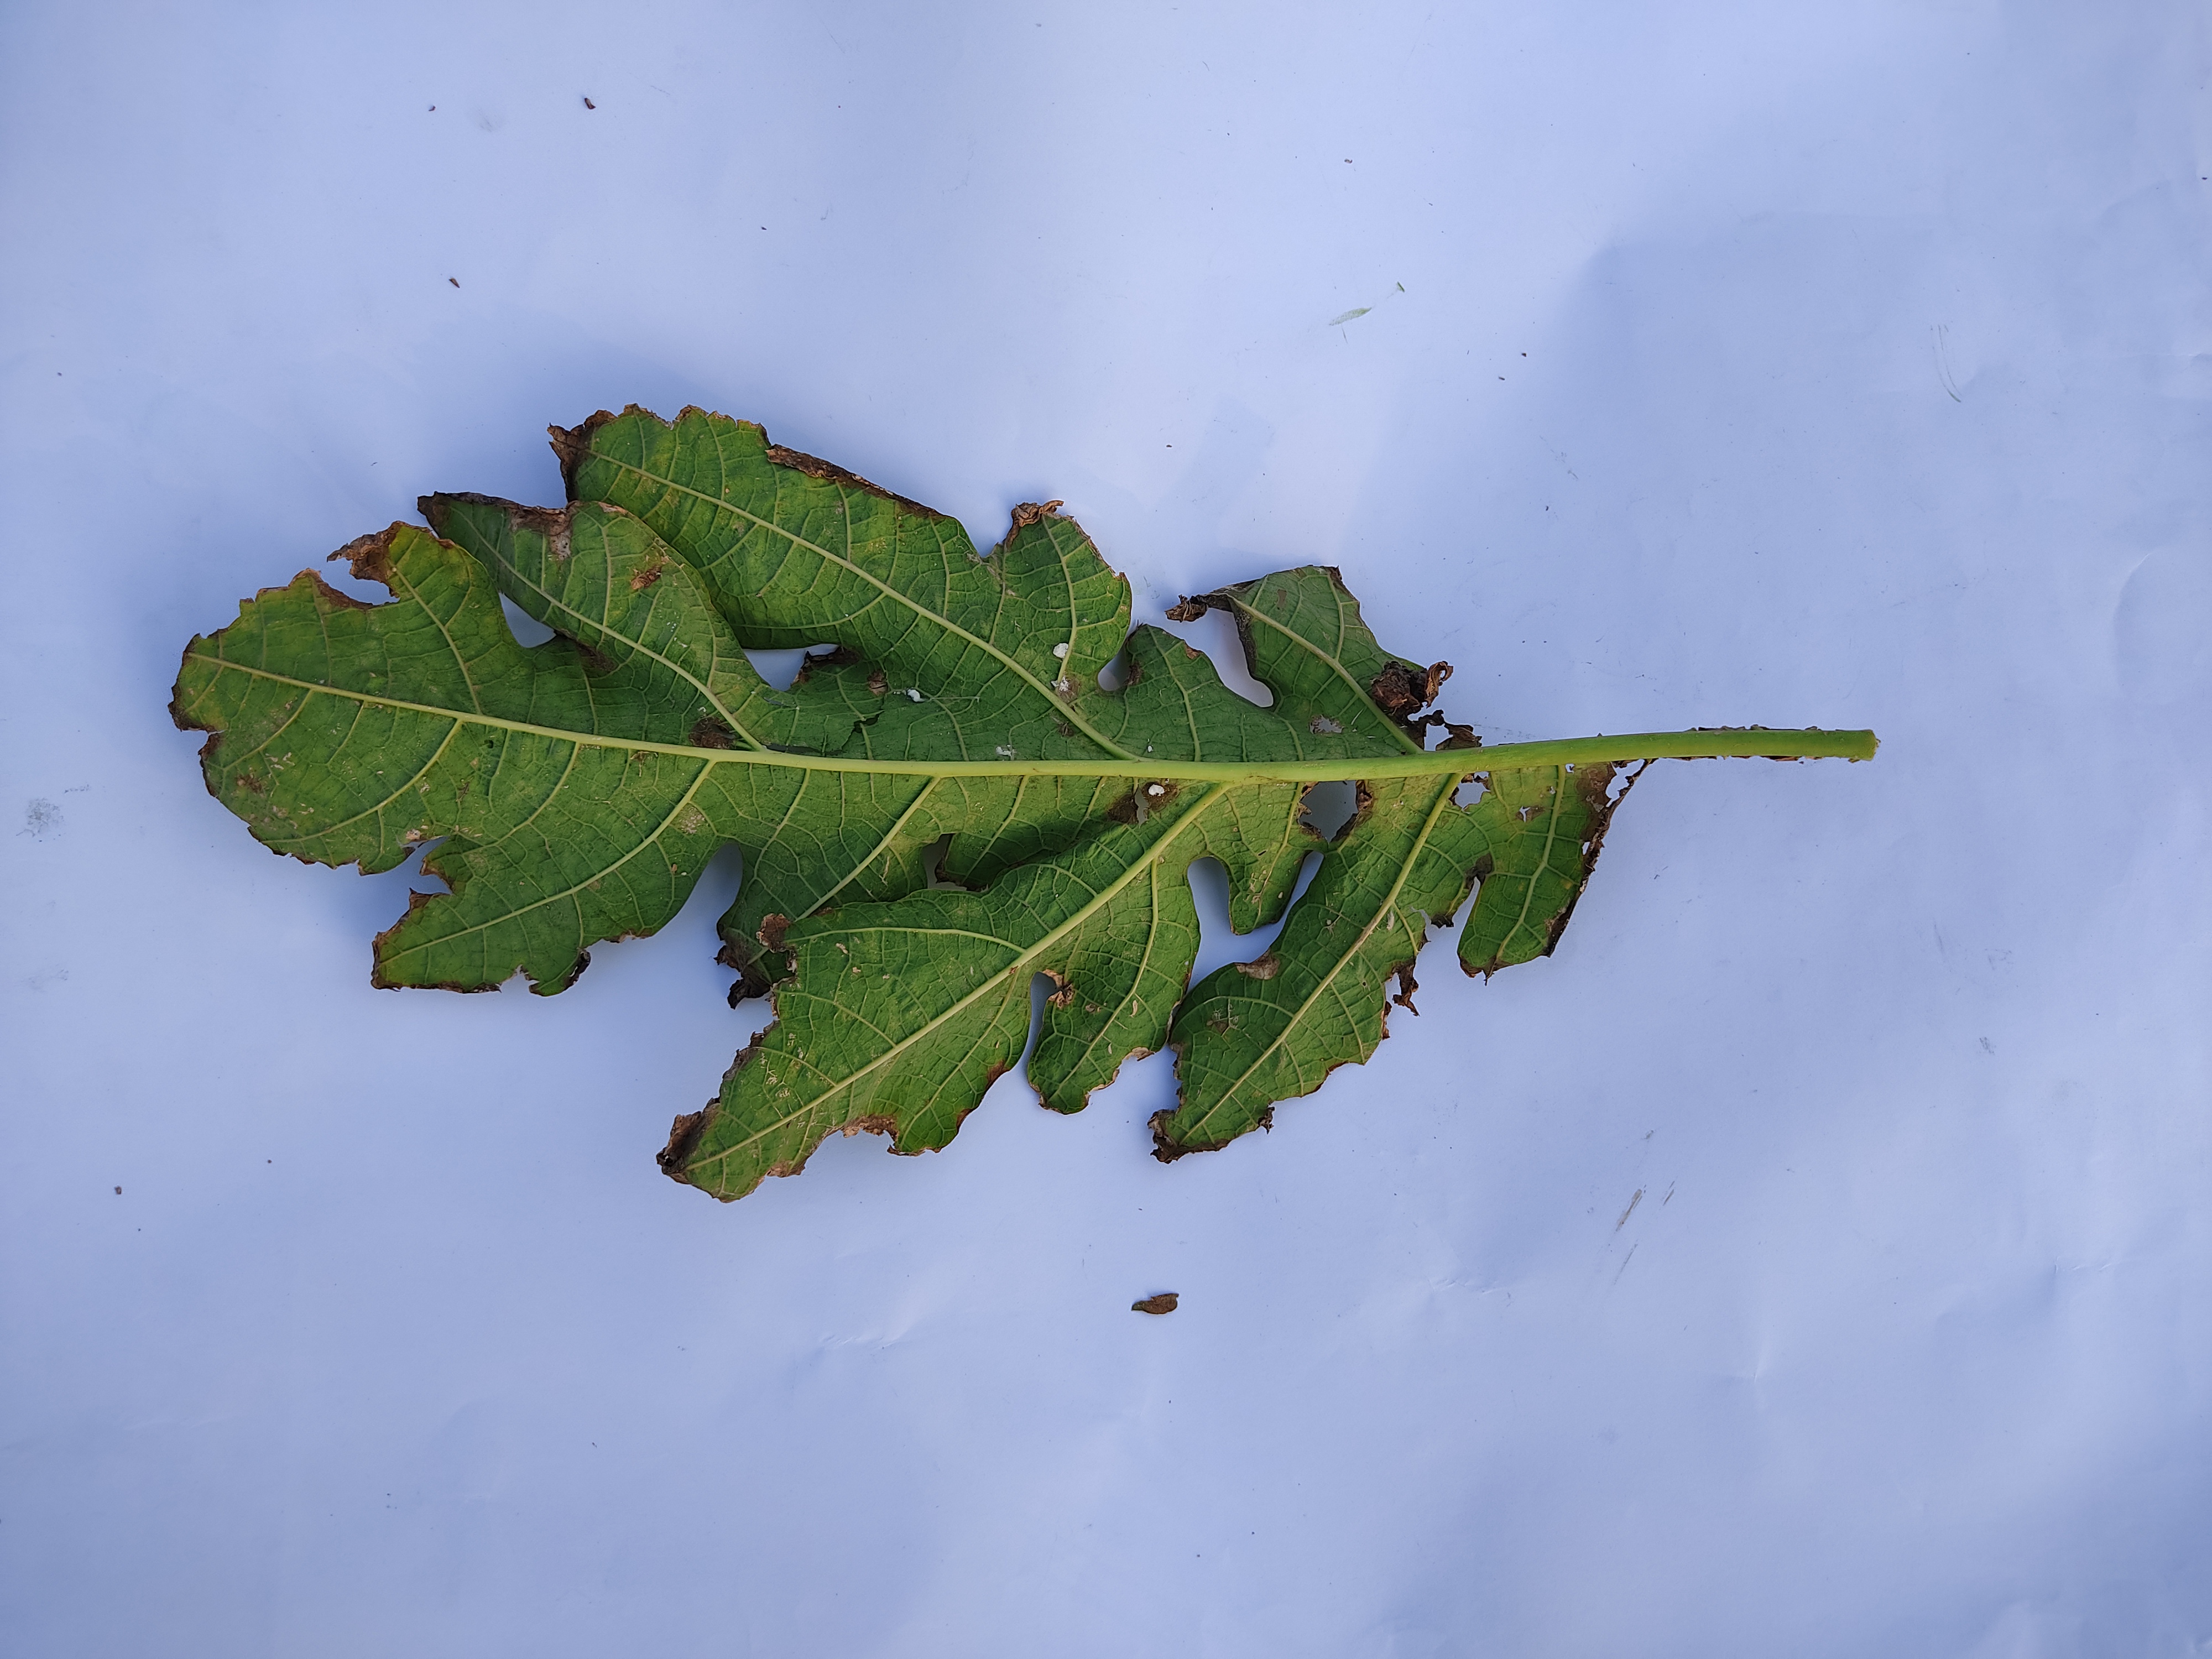
Label: Mite Disease